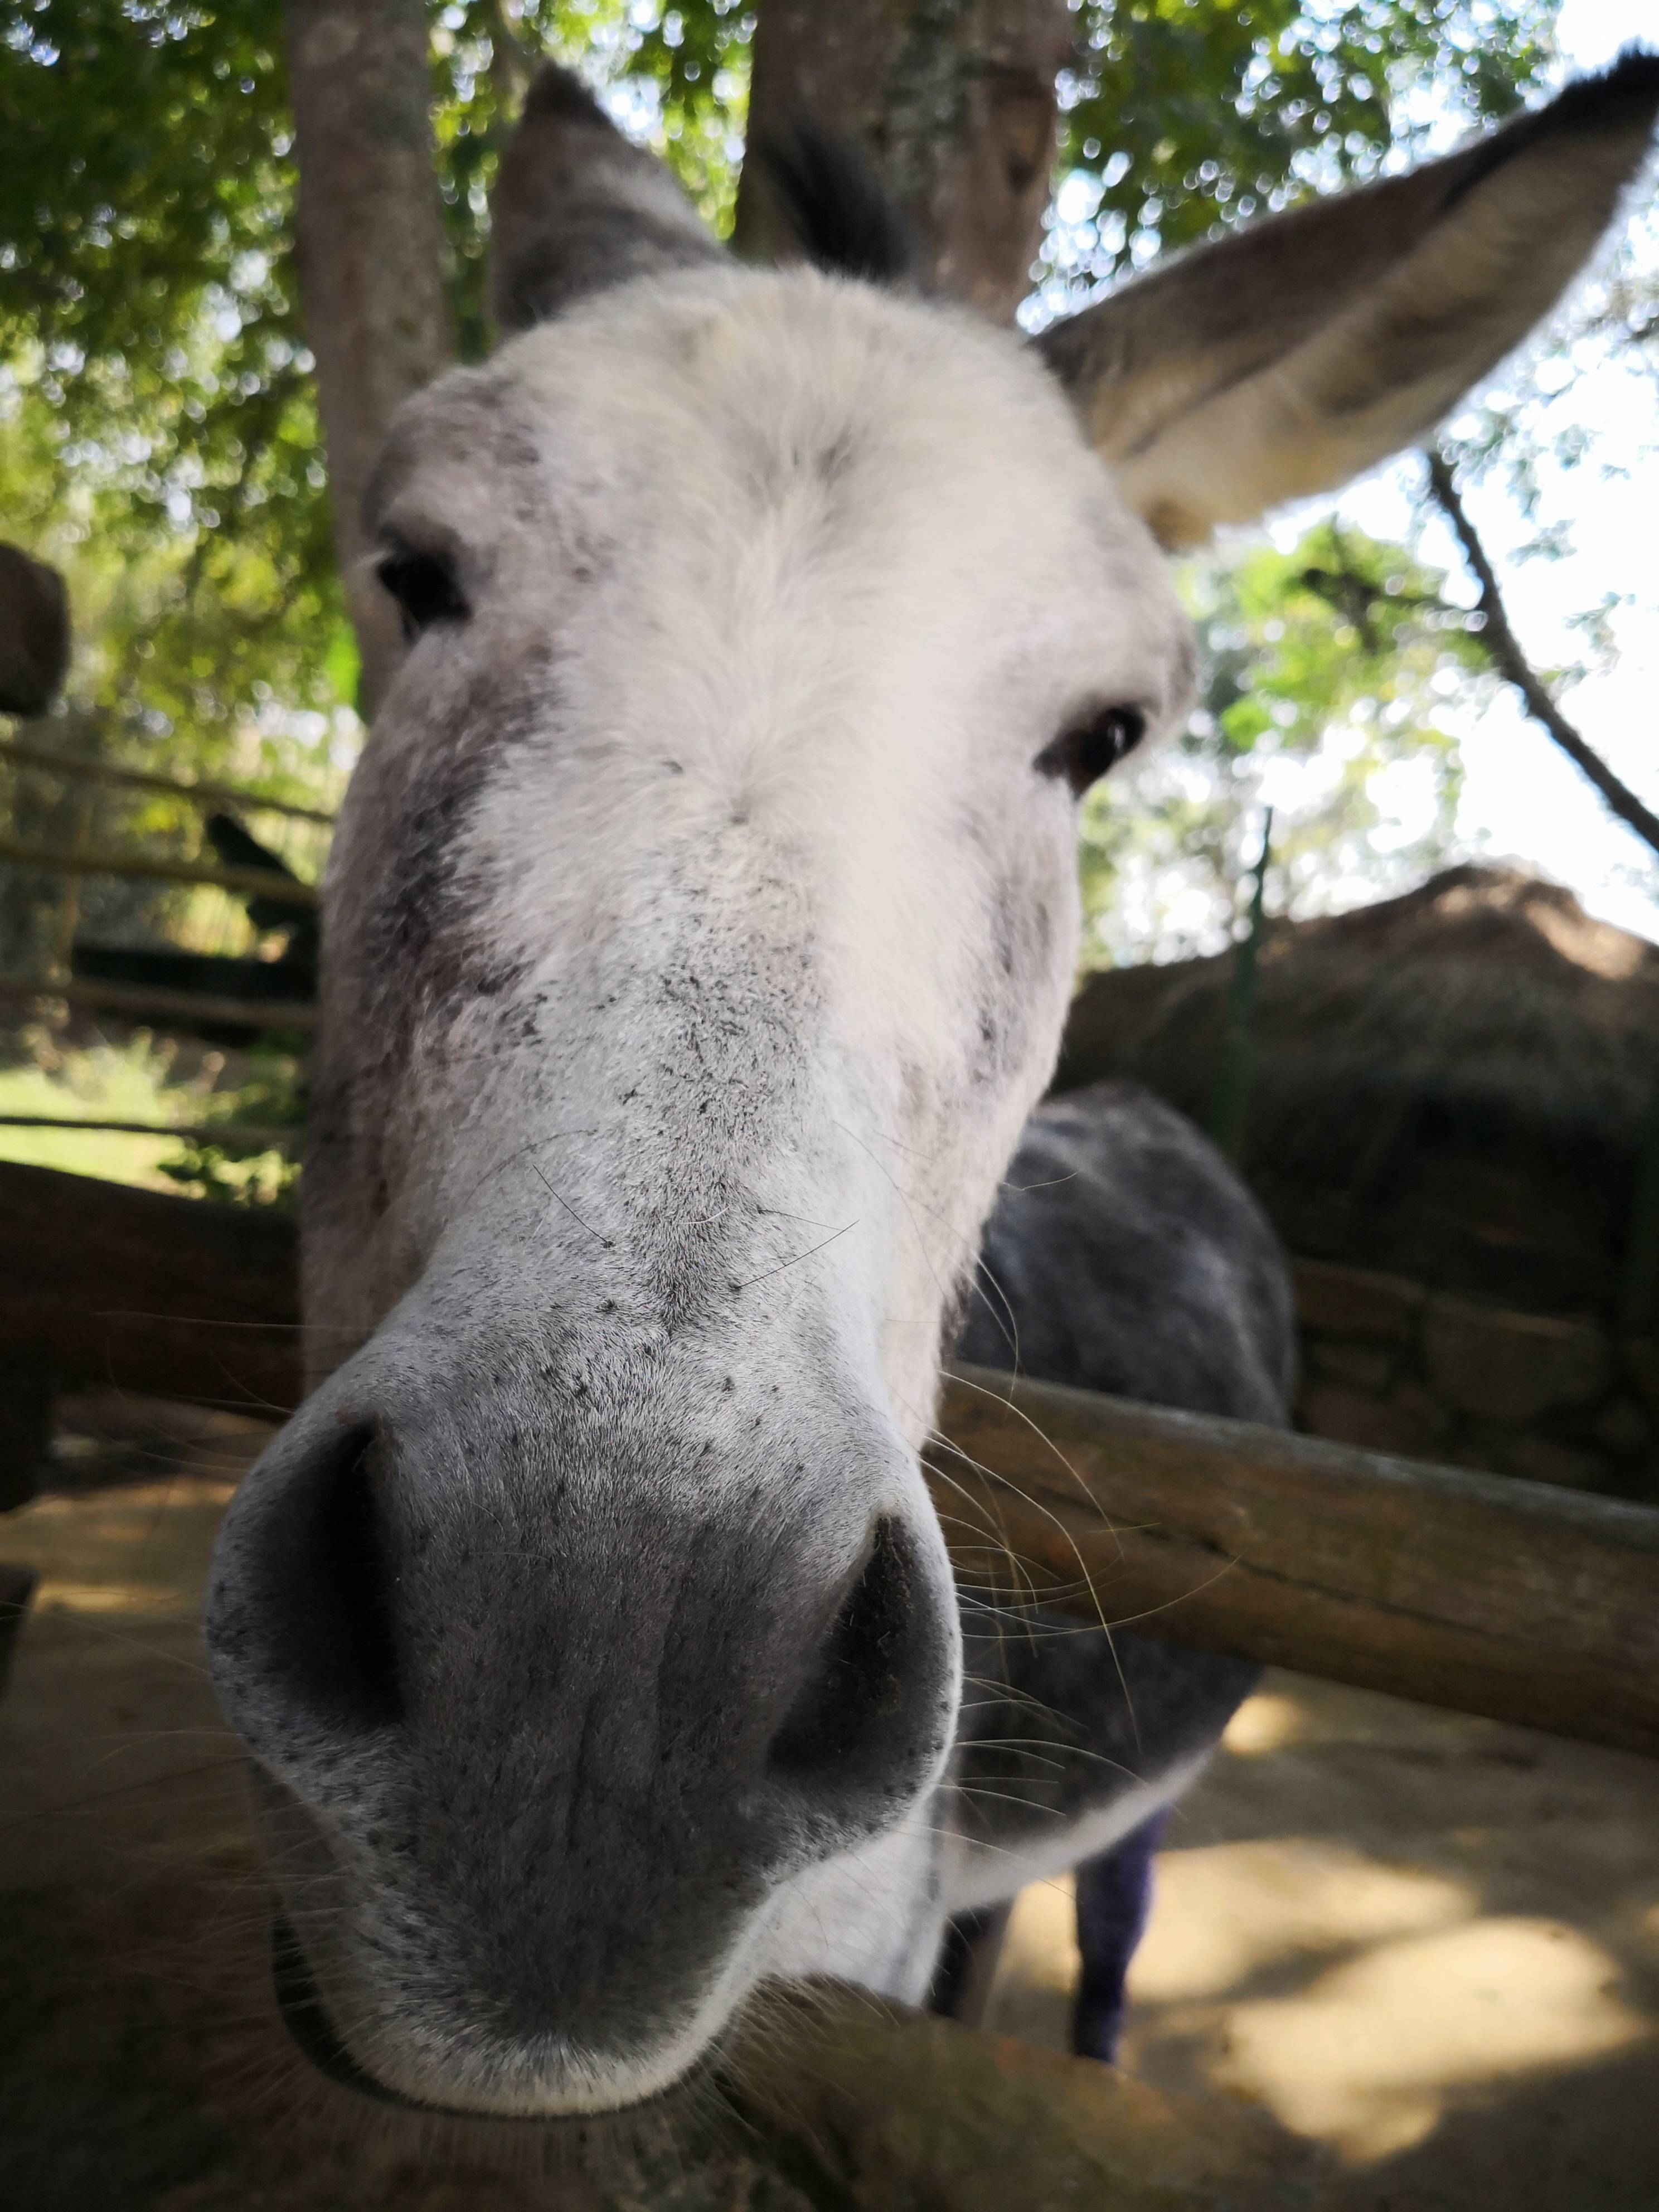
animal, vertebrate, mammal, nose, snout, burro, wildlife, terrestrial animal, plant, zoo, ear, livestock